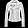
Label: Coat